Miyazaki House

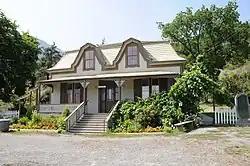

The Miyazaki House (formerly the Longford House) in Lillooet, British Columbia is an elegant house built by Caspar Phair in the 1880s. It was partially modelled after Mrs. Phair's previous home, Eyrecourt Castle, in County Galway, Ireland. The gardens originally reached down to Lillooet's Main Street. A.W.A. "Artie" Phair was next to live in the house, though he let the gardens deteriorate. In collaboration with the head of the local British Columbia Provincial Police, Phair brought Dr. Masajiro Miyazaki from the Bridge River relocation camp in Shalalth to Lillooet to replace the local coroner in 1945, and Miyazaki served in that capacity and, although only an osteopath by credentials, served in the capacity of doctor and dentist, and was living in Longford House in 1945. Dr. Miyazaki bought the house legally from Artie's son, Harold Phair, in 1947, when the ban on Japanese Canadians buying and owning property was lifted. The house was then used as Dr. Miyazaki's office until he donated it to the community of Lillooet in 1983.